Carbon–hydrogen bond activation

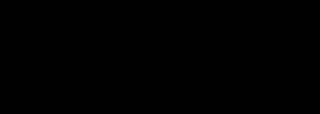
Methyl phenyldiazoacetate is the precursor for asymmetric C-H activation viadonor-acceptor carbene using a chiral dirhodium catalyst.

Transforming C-H bonds into C-B bonds through borylation has been thoroughly investigated due to their utility in synthesis (i.e. for cross-coupling reactions). John F. Hartwig reported a highly regioselective arene and alkane borylation catalyzed by a rhodium complex. In the case of alkanes, exclusive terminal functionalization was observed.